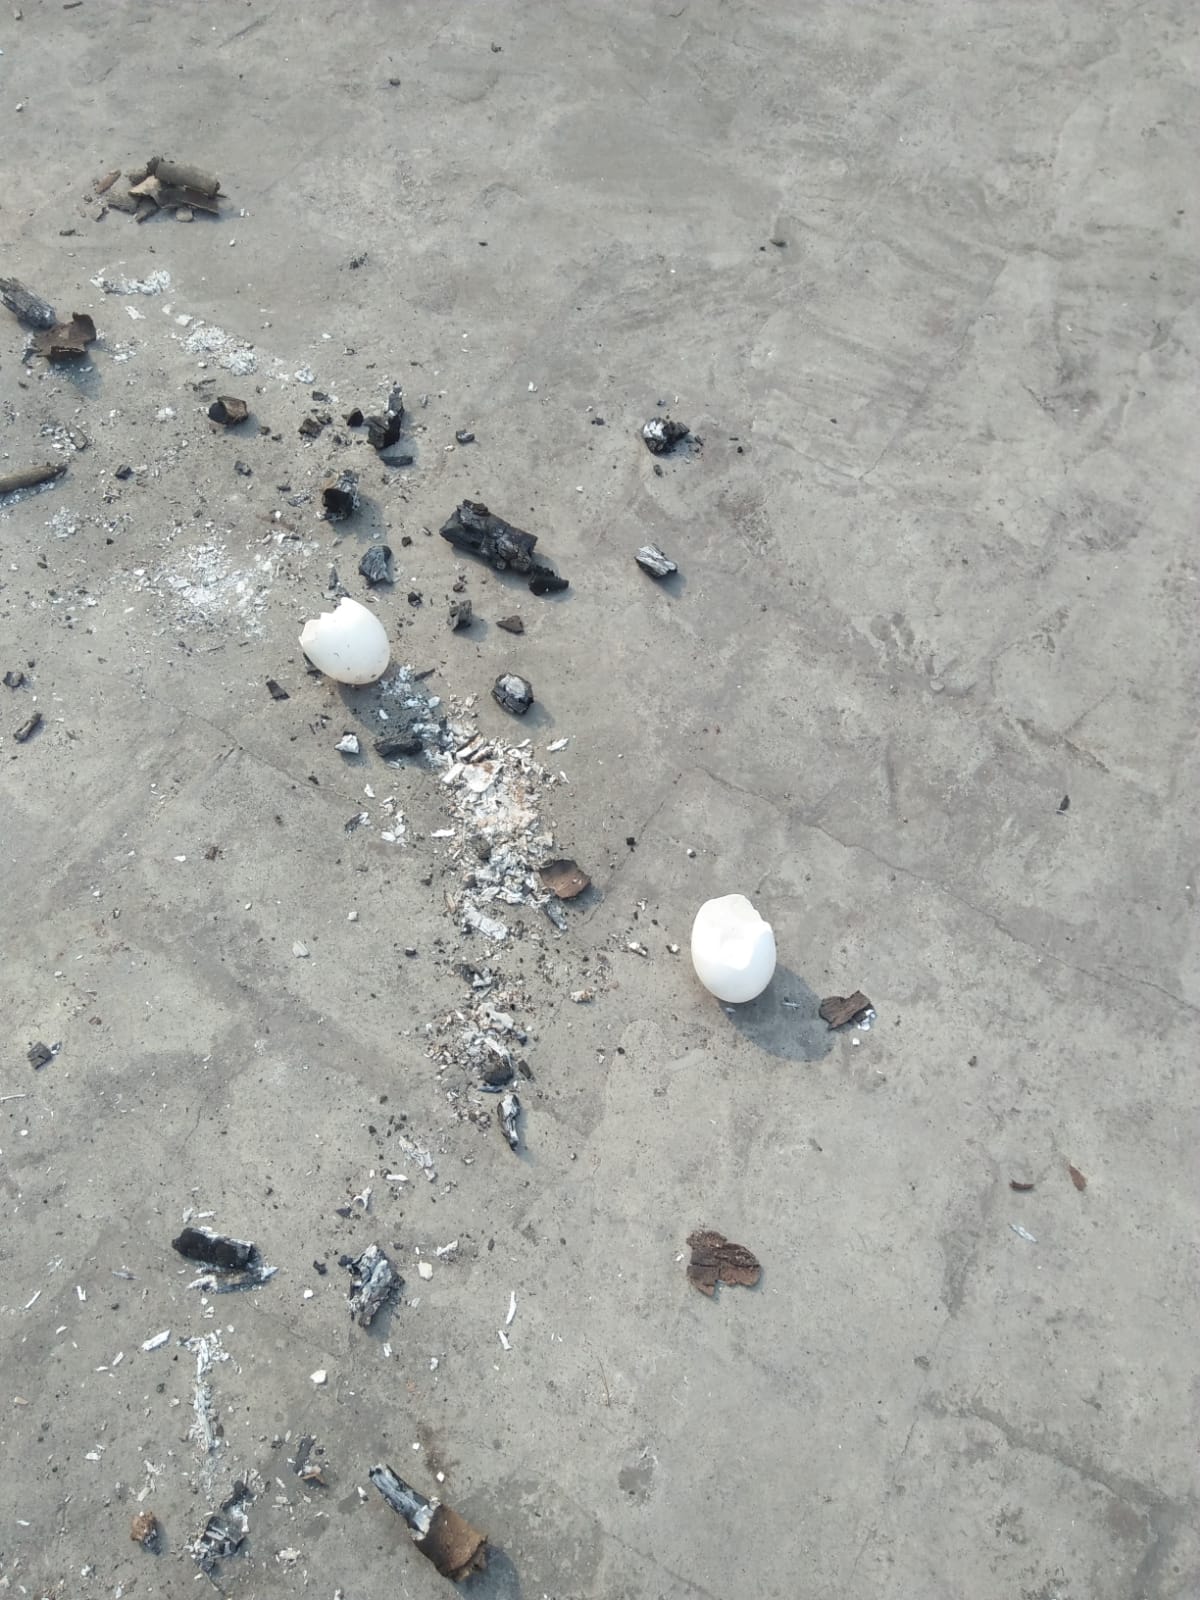
Label: eggshells